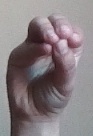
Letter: ha